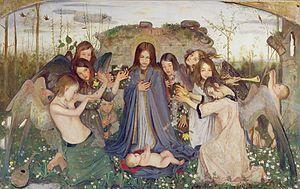
Mark Lancelot Symons est un peintre anglais né en 1887 et mort en 1935. Ses tableaux concernent les sujets religieux, les portraits et les natures mortes.